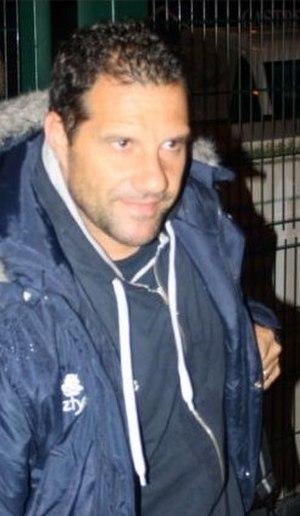
Laurent Labit, entraîneur du club rugby à XV Castres olympique.
Laurent Travers, né le 21 octobre 1968 à Sarlat, est un joueur et entraîneur de rugby à XV français. Il évoluait au poste de talonneur au CA Sarlat puis au CA Brive.
La Nuit du rugby est une cérémonie organisée chaque année depuis 2004 sous l'égide de la Ligue nationale de rugby en collaboration avec Provale et TECH XV, pour récompenser les acteurs du rugby professionnel français qui se sont distingués lors des championnats de France de rugby Top 14 et Pro D2. De nombreux prix sont remis lors de la cérémonie parmi lesquels on trouve :
Le Castres olympique est un club français de rugby à XV situé à Castres, dans le Tarn. Créé en 1906, il évolue actuellement en Top 14.